Round Island boa

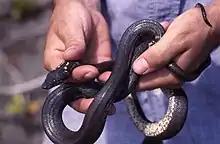
Adult female

Adults of "C. dussumieri" are slender and reach a maximum total length (including tail) of 150 cm (5 ft). The males have slimmer, more pointed heads and have shorter bodies than the females. The body is covered in small keeled scales that give the species one of its common names. The genus is unique among extant vertebrates as it has a split jaw (intramaxilliary joint that separates anterior and posterior bones), an adaptation that may be advantageous in catching its main prey of geckos and skinks.